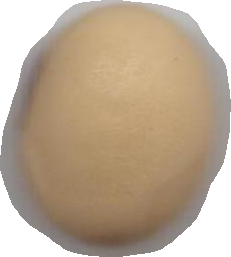
Variety: Anjasmoro